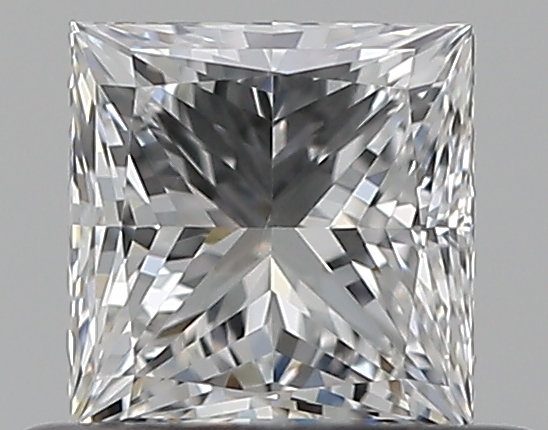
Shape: princess
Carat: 0.5
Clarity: VS2
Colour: E
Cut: EX
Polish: EX
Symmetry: VG
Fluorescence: N
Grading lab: GIA
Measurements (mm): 4.34 x 4.22 x 3.12